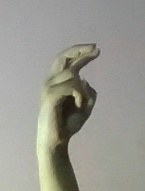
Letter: zay